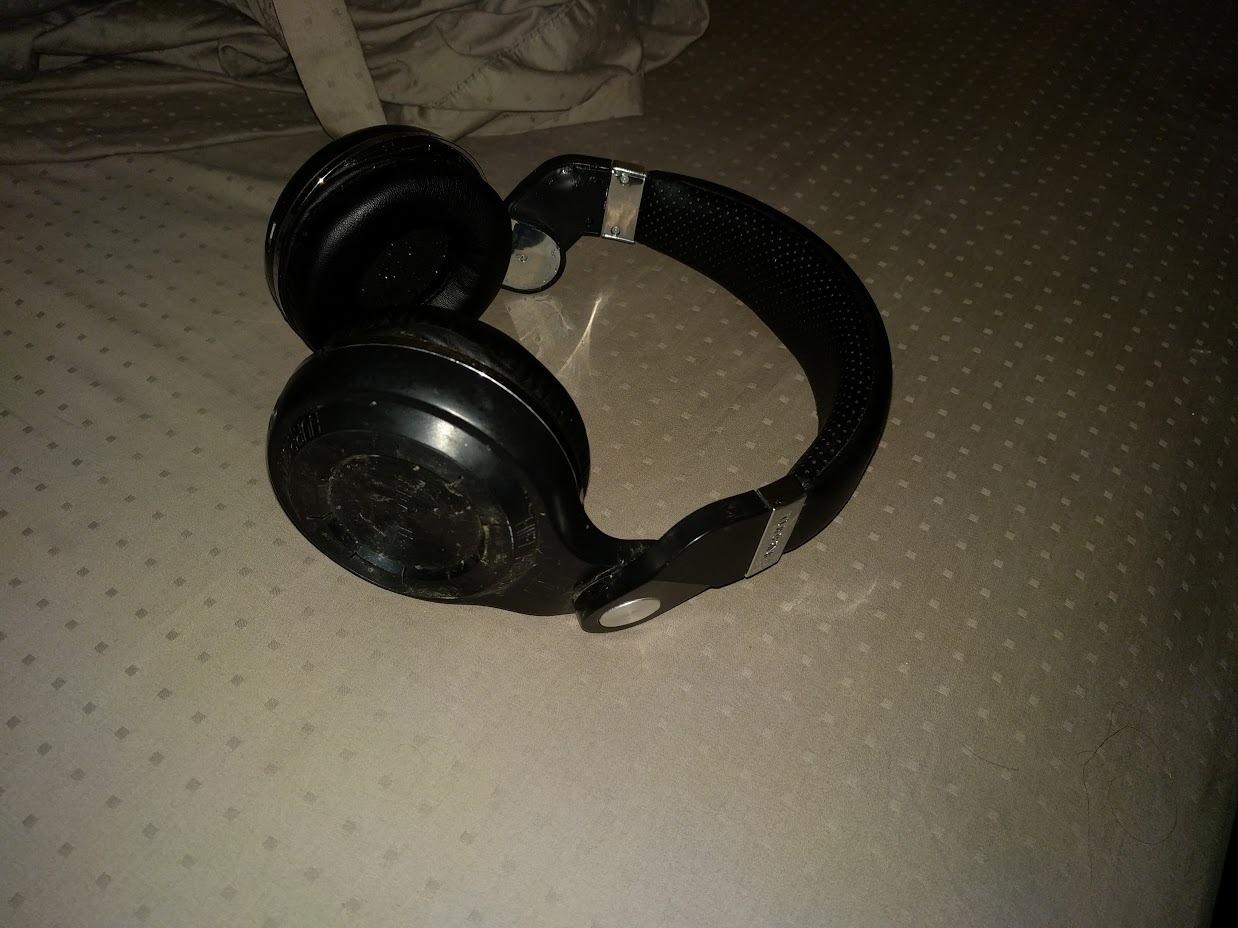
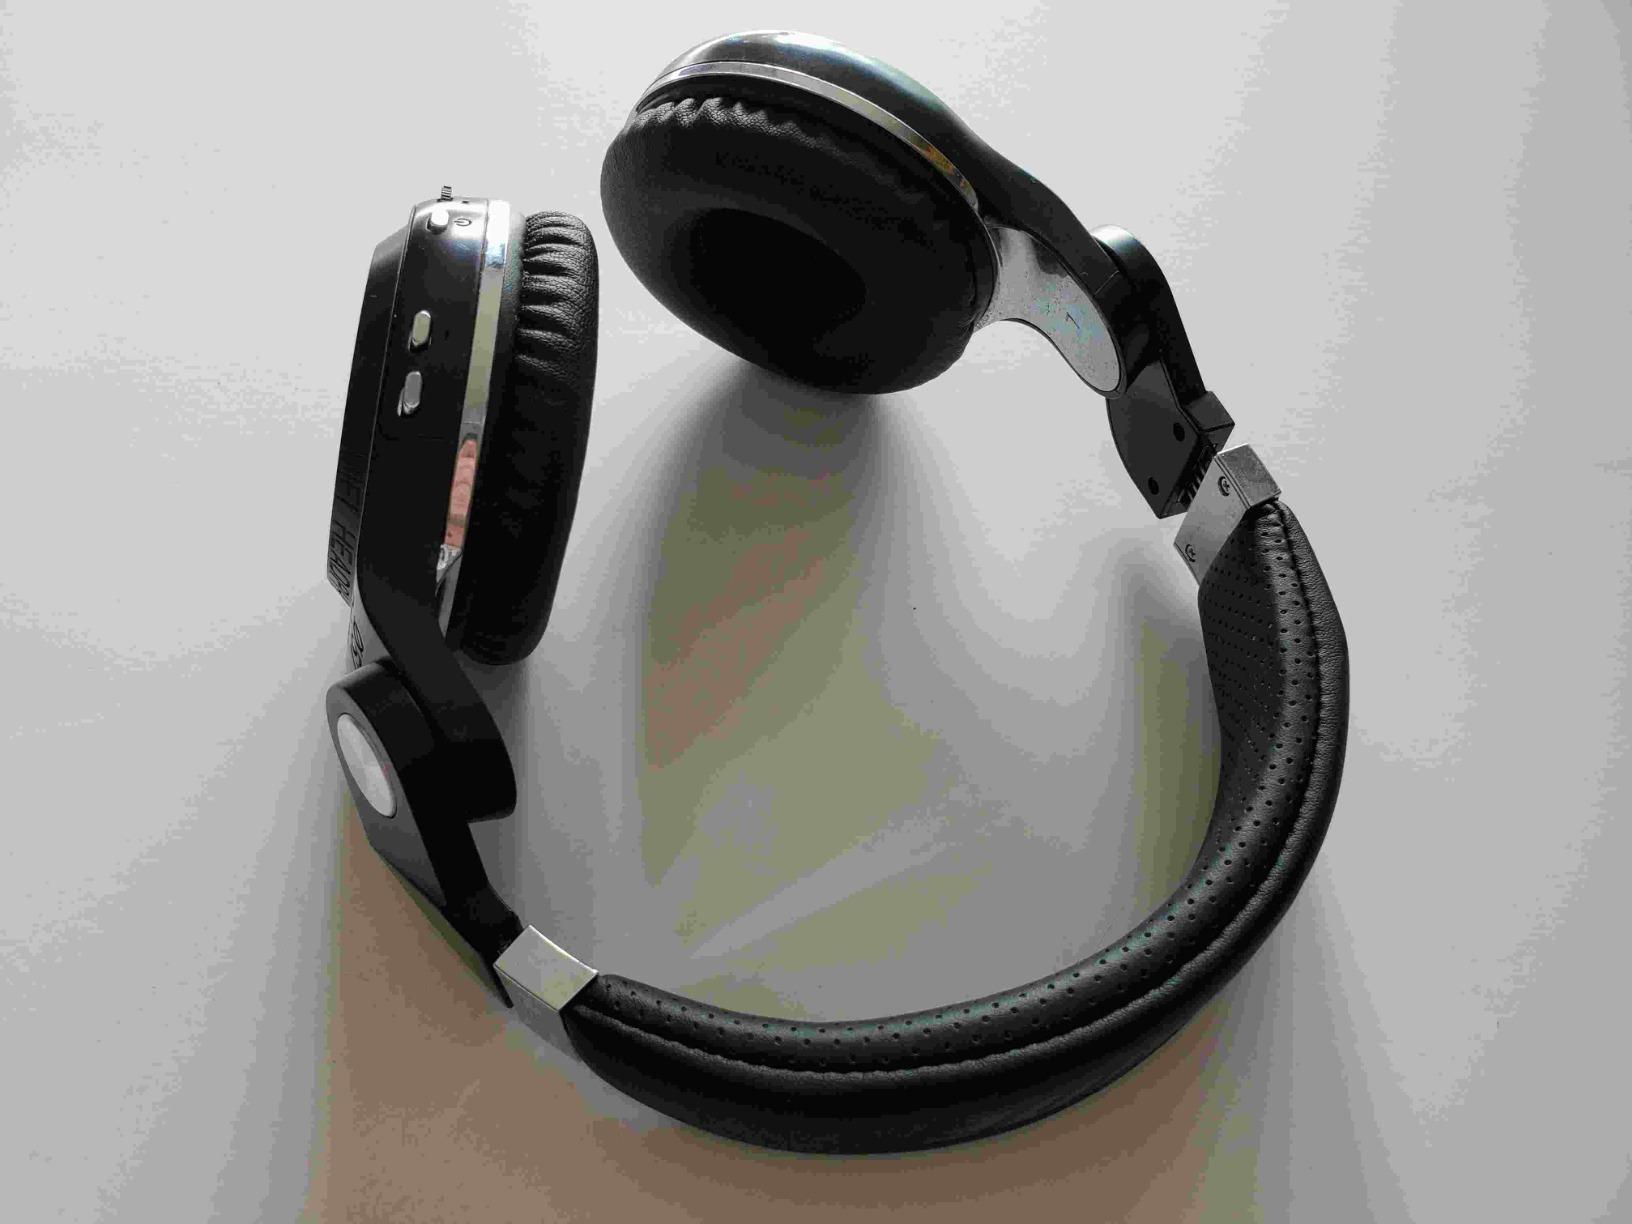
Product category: headphones
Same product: yes